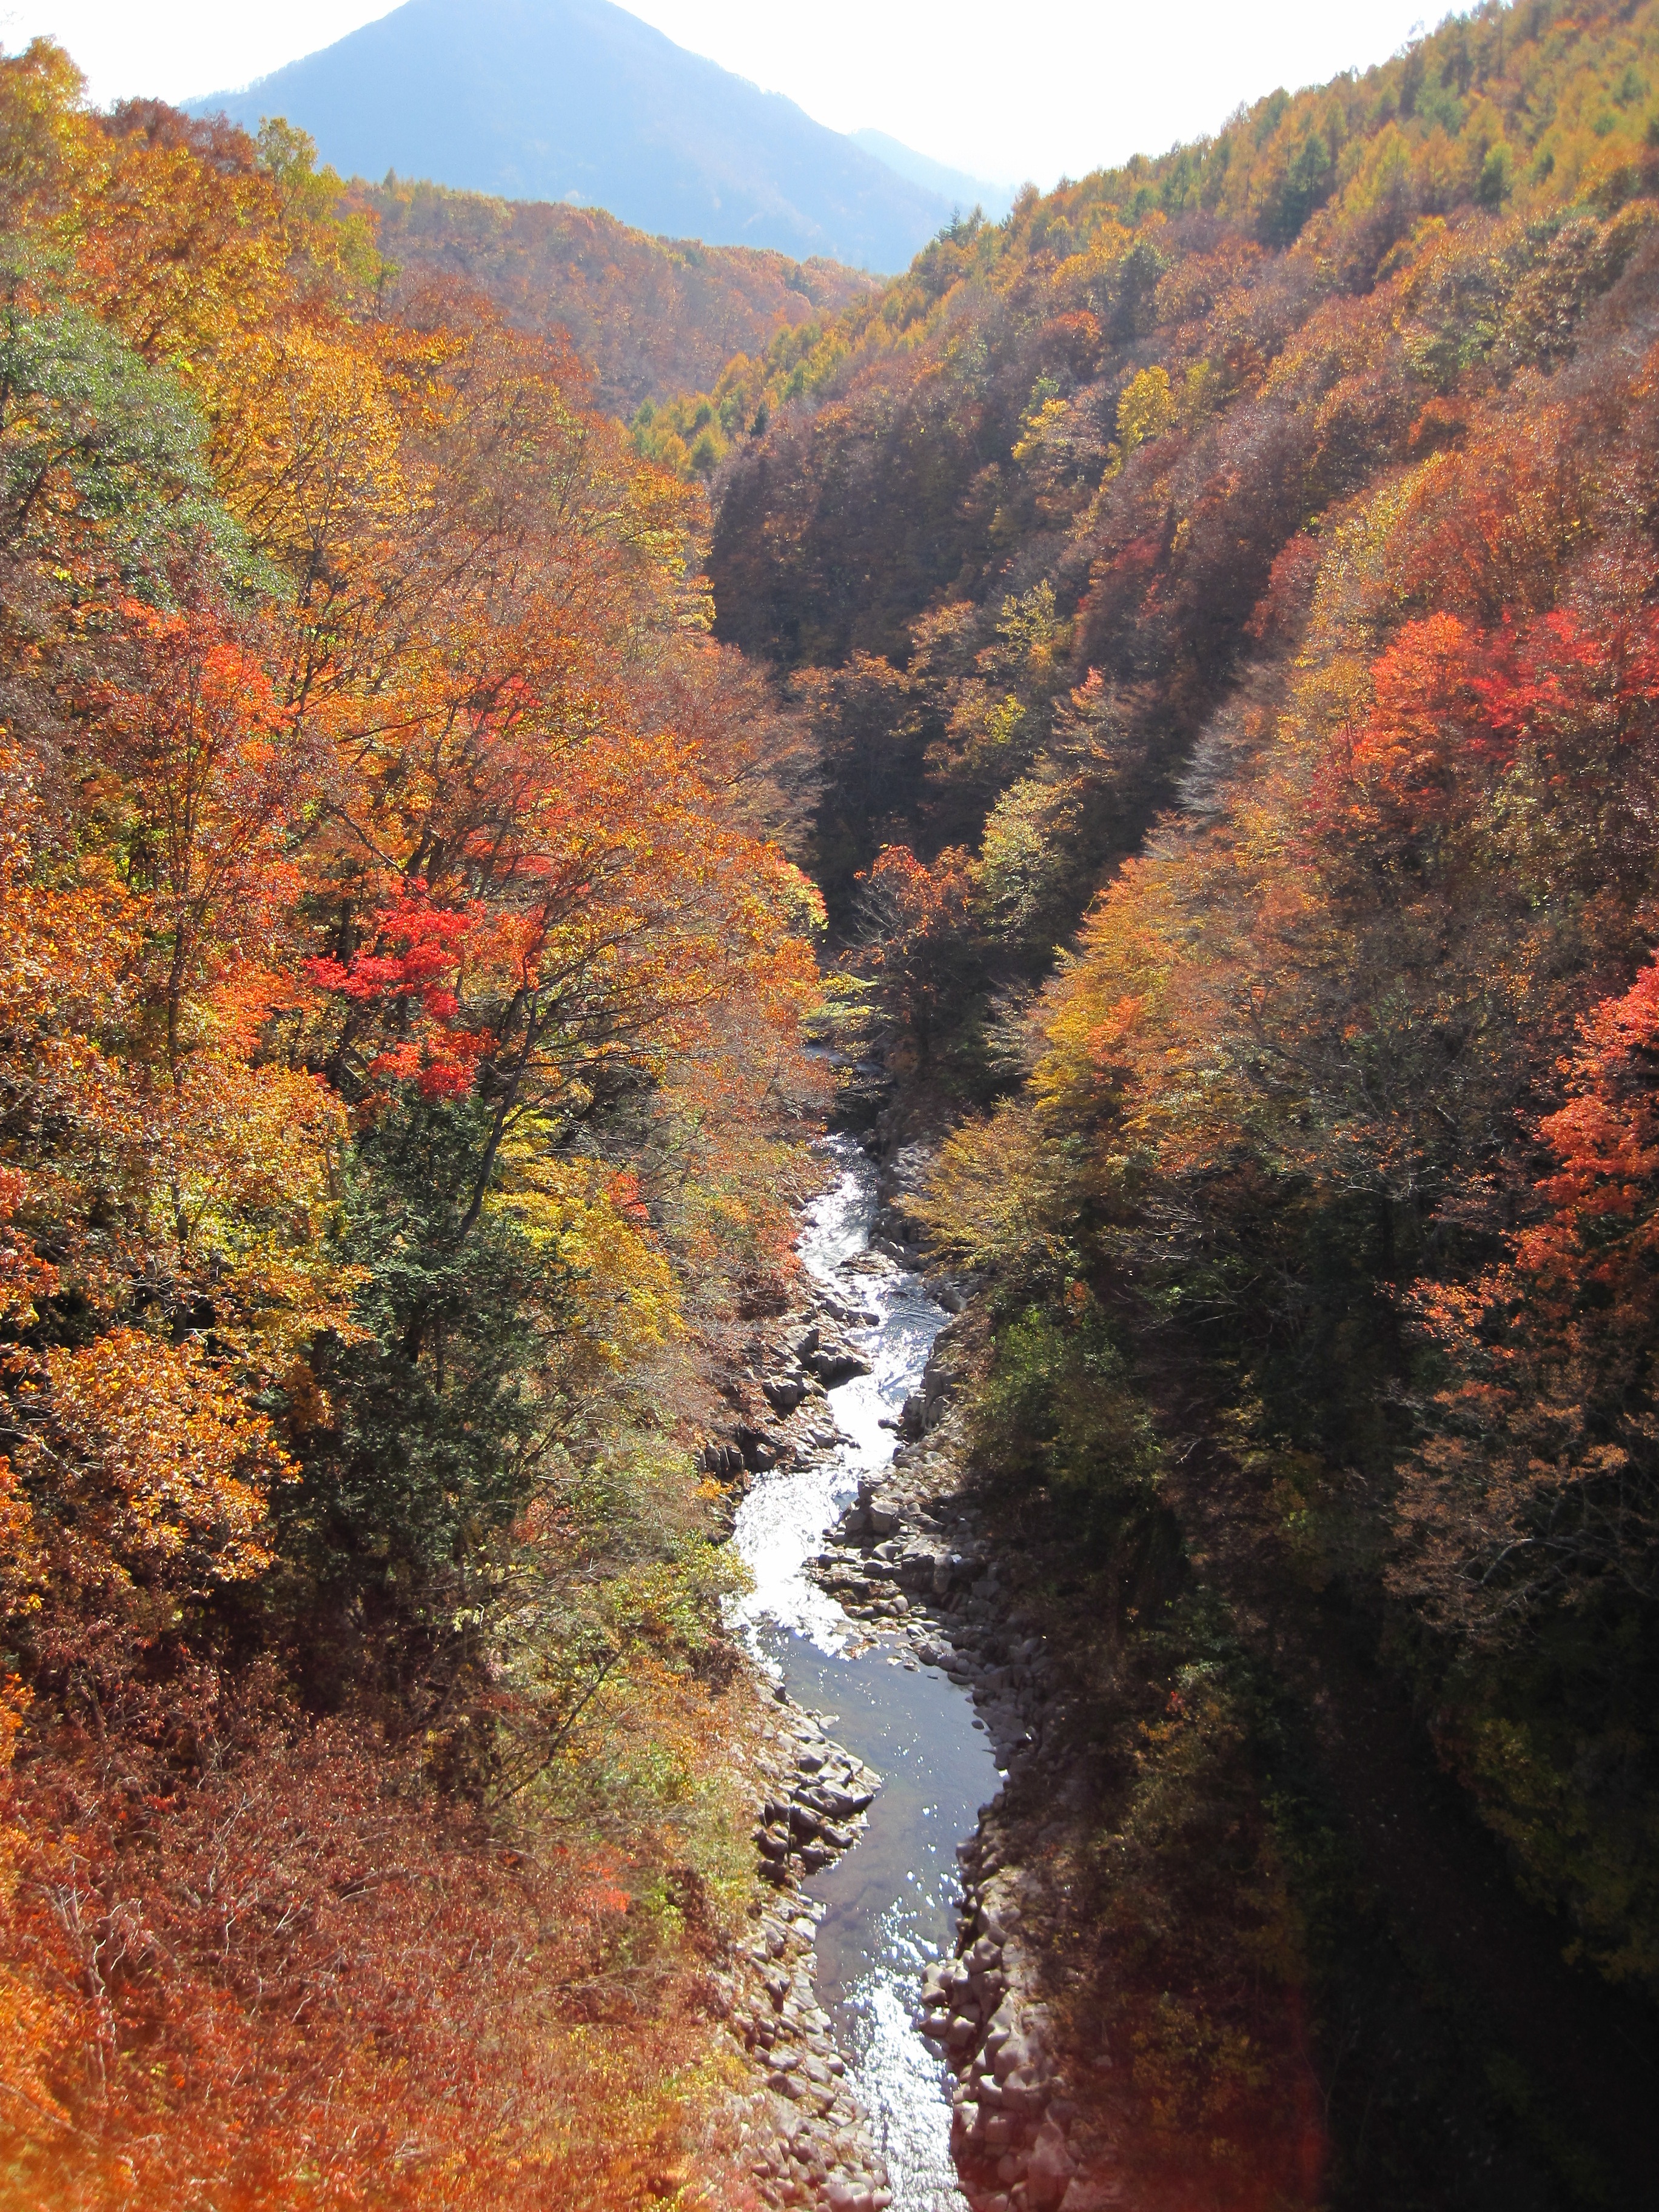
landscape, tree, forest, wilderness, mountain, trail, leaf, river, valley, stream, autumn, colorful, yellow, season, ridge, maple, woods, maples, fallen leaves, autumnal leaves, fall of japan, arboretum, landform, ginkgo biloba, geographical feature, mountainous landforms